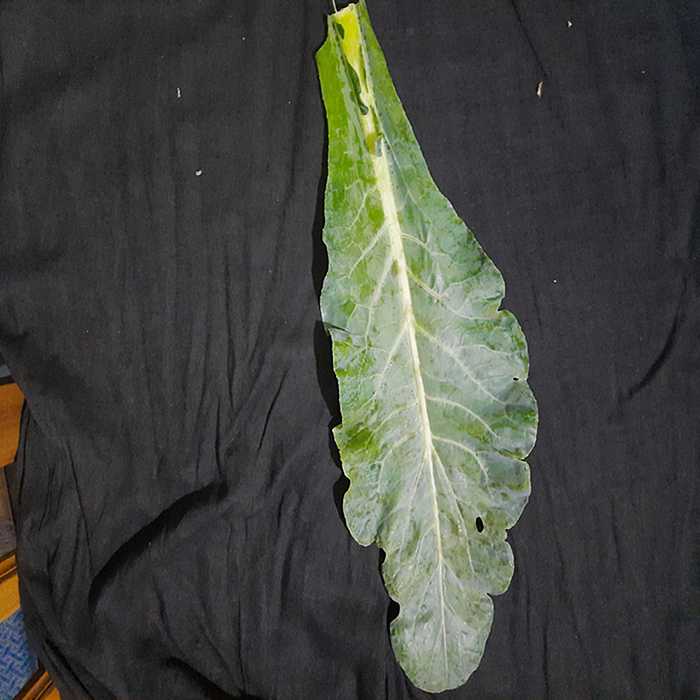
Plant: Cauliflower
Label: Fresh leaf